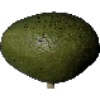
Label: Avocado 1